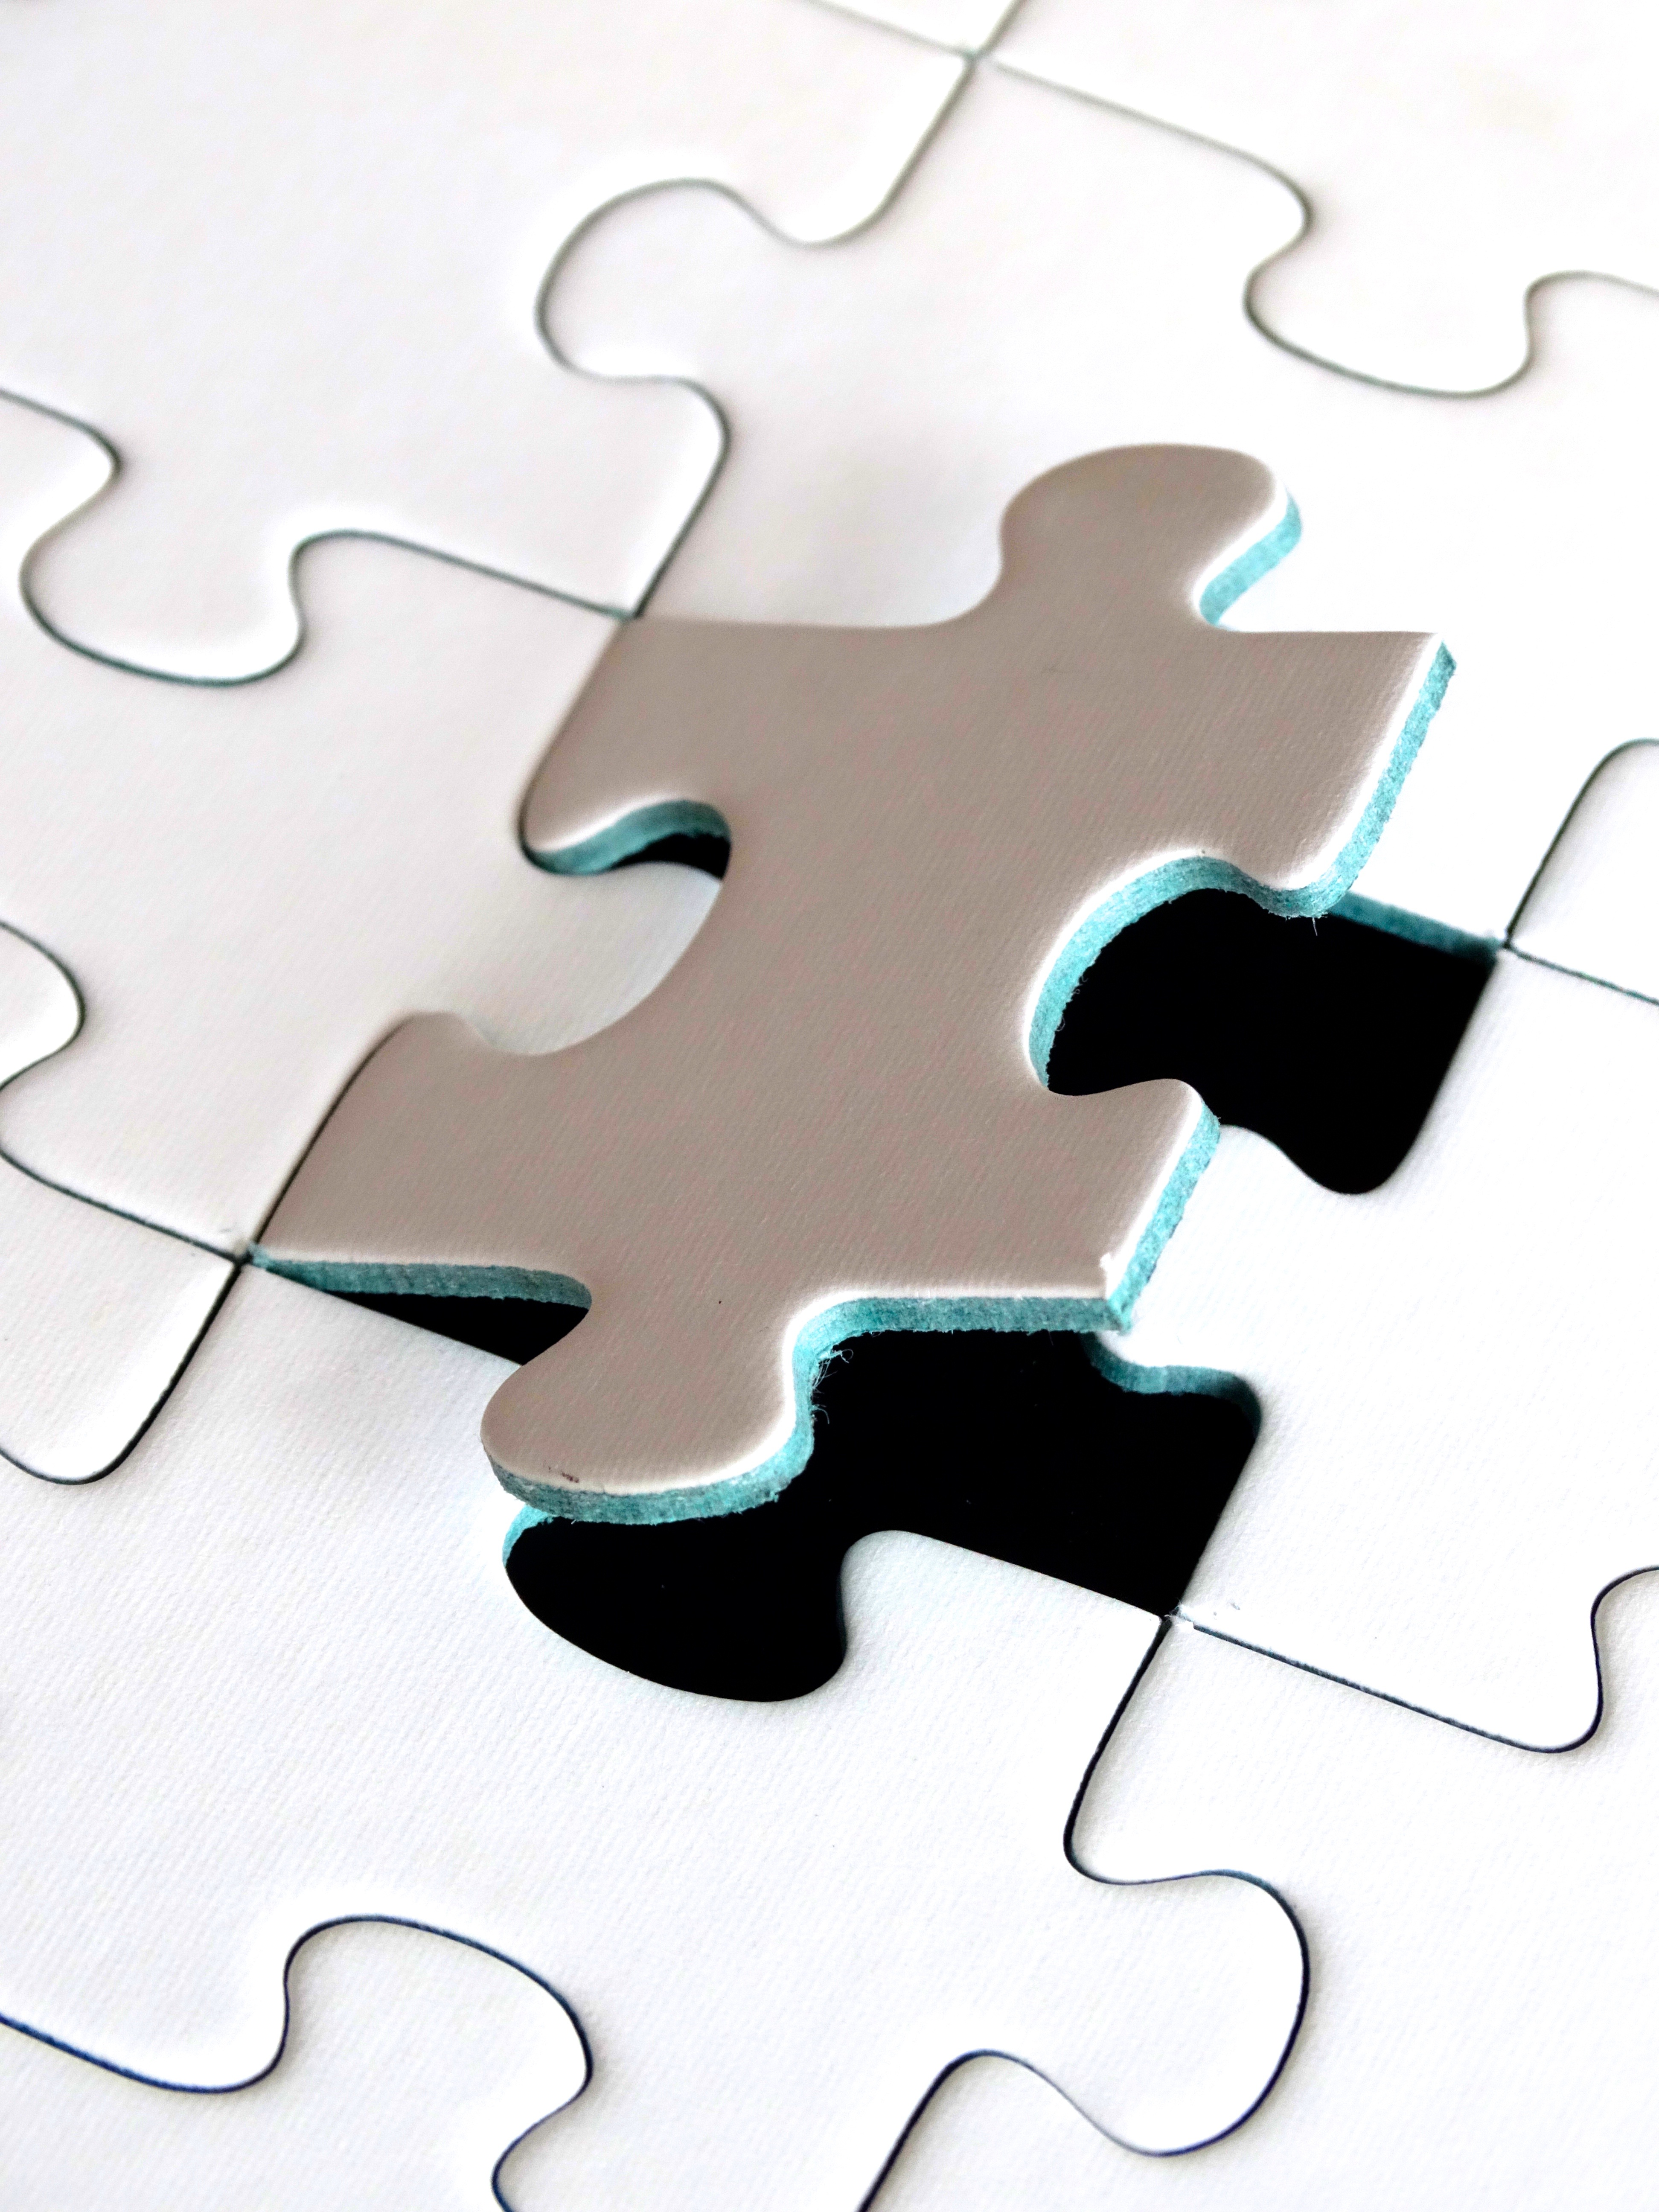
number, heart, line, toy, font, illustration, moustache, piece, organ, calligraphy, puzzle, cartoon, insert, demarcation, exact fit, last element, last particles